Champoeg Meetings

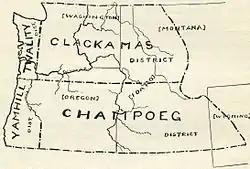
District boundaries drawn in 1843, showing modern U.S. state and international borders

A gathering was held on July 5 to vote on the work of the legislative committee. The original Organic Laws of Oregon were modeled after the Ordinance of 1787 and Iowa's Organic Law, laying out the framework of a political structure modeled on the United States, with three branches of government. The government was created, as its preamble declared, "until such time as the United States of America extend their jurisdiction over us." This document was recognized as the "de facto" first Oregon constitution. The election for the first Executive Committee was held with Joseph Gale, David Hill, and Alanson Beers elected as the committee members to serve in place of a Governor. The entire territory was then divided into four administrative districts: Yam Hill (also Yamhill), Clackamas (also Klackamas), Tuality (also Twality, and later Washington County), and Champoick (also Champoeg). The districts were generally divided according to watersheds such as the Willamette and Pudding Rivers. The northern border of the jurisdiction was not initially clearly delineated due to the ongoing Oregon boundary dispute and to the fact that there no willing participants in the government north of the Columbia River.